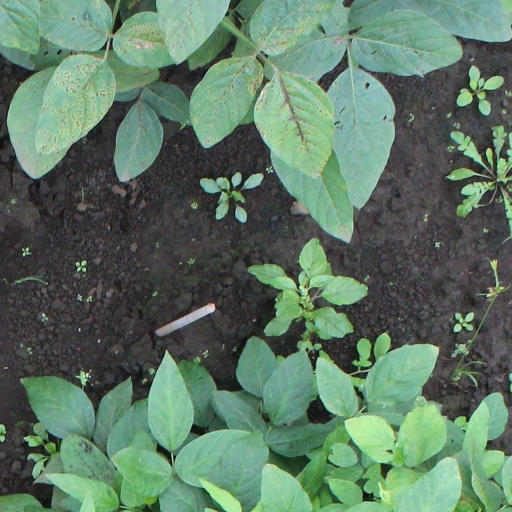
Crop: soybean